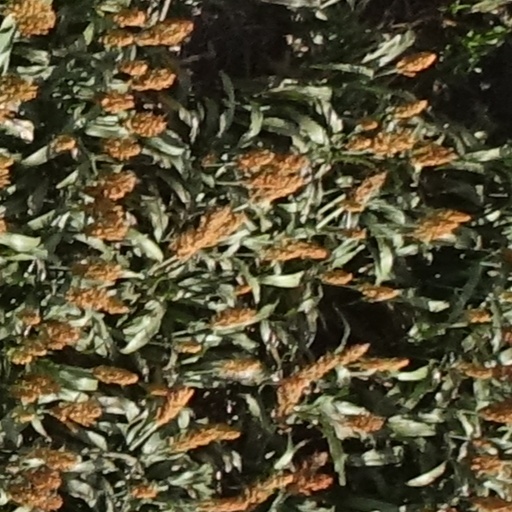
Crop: sorghum